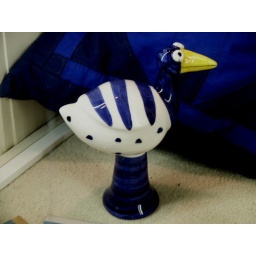
day 14 - bird in window